Economy of the Pskov Republic

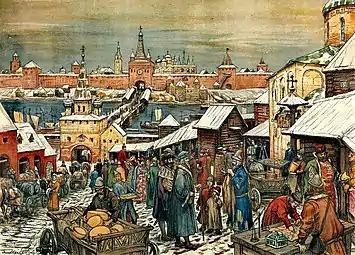
The marketplace in Novgorod, by Apollinary Vasnetsov ( 1908).

After Pskov gained its independence from Novgorod, the latter had greater advantages in trade with the Hanse. First of all, it was caused by enormous Novgorodian resources, which had in its possession vast territories of the Russian North – stretching from the Baltic Sea to the northern Ural Mountains. From its northern colonies, the Novgorod market received huge quantities of fur, and only part of it was reaching Pskov. The Pskov Land compared to Novgorod represented small border territories with a poor resource base. Thus, the Pskov market partially played a transit role that resulted in a smaller trade volume, comparing to the Novgorod market.